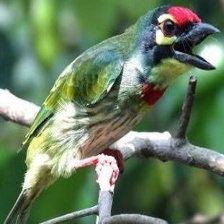
Species: COPPERSMITH BARBET
Scientific name: MEGALAIMA HAEMACEPHALA